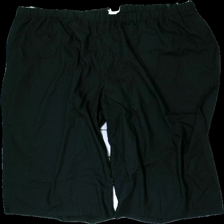
View: front
Type: Trousers
Category: Ladies
Brand: Missing
Colors: Black
Material: 59% polyester, 41% cotton
Cut: Loose
Season: All
Price range: 50-100
Recommended usage: Reuse